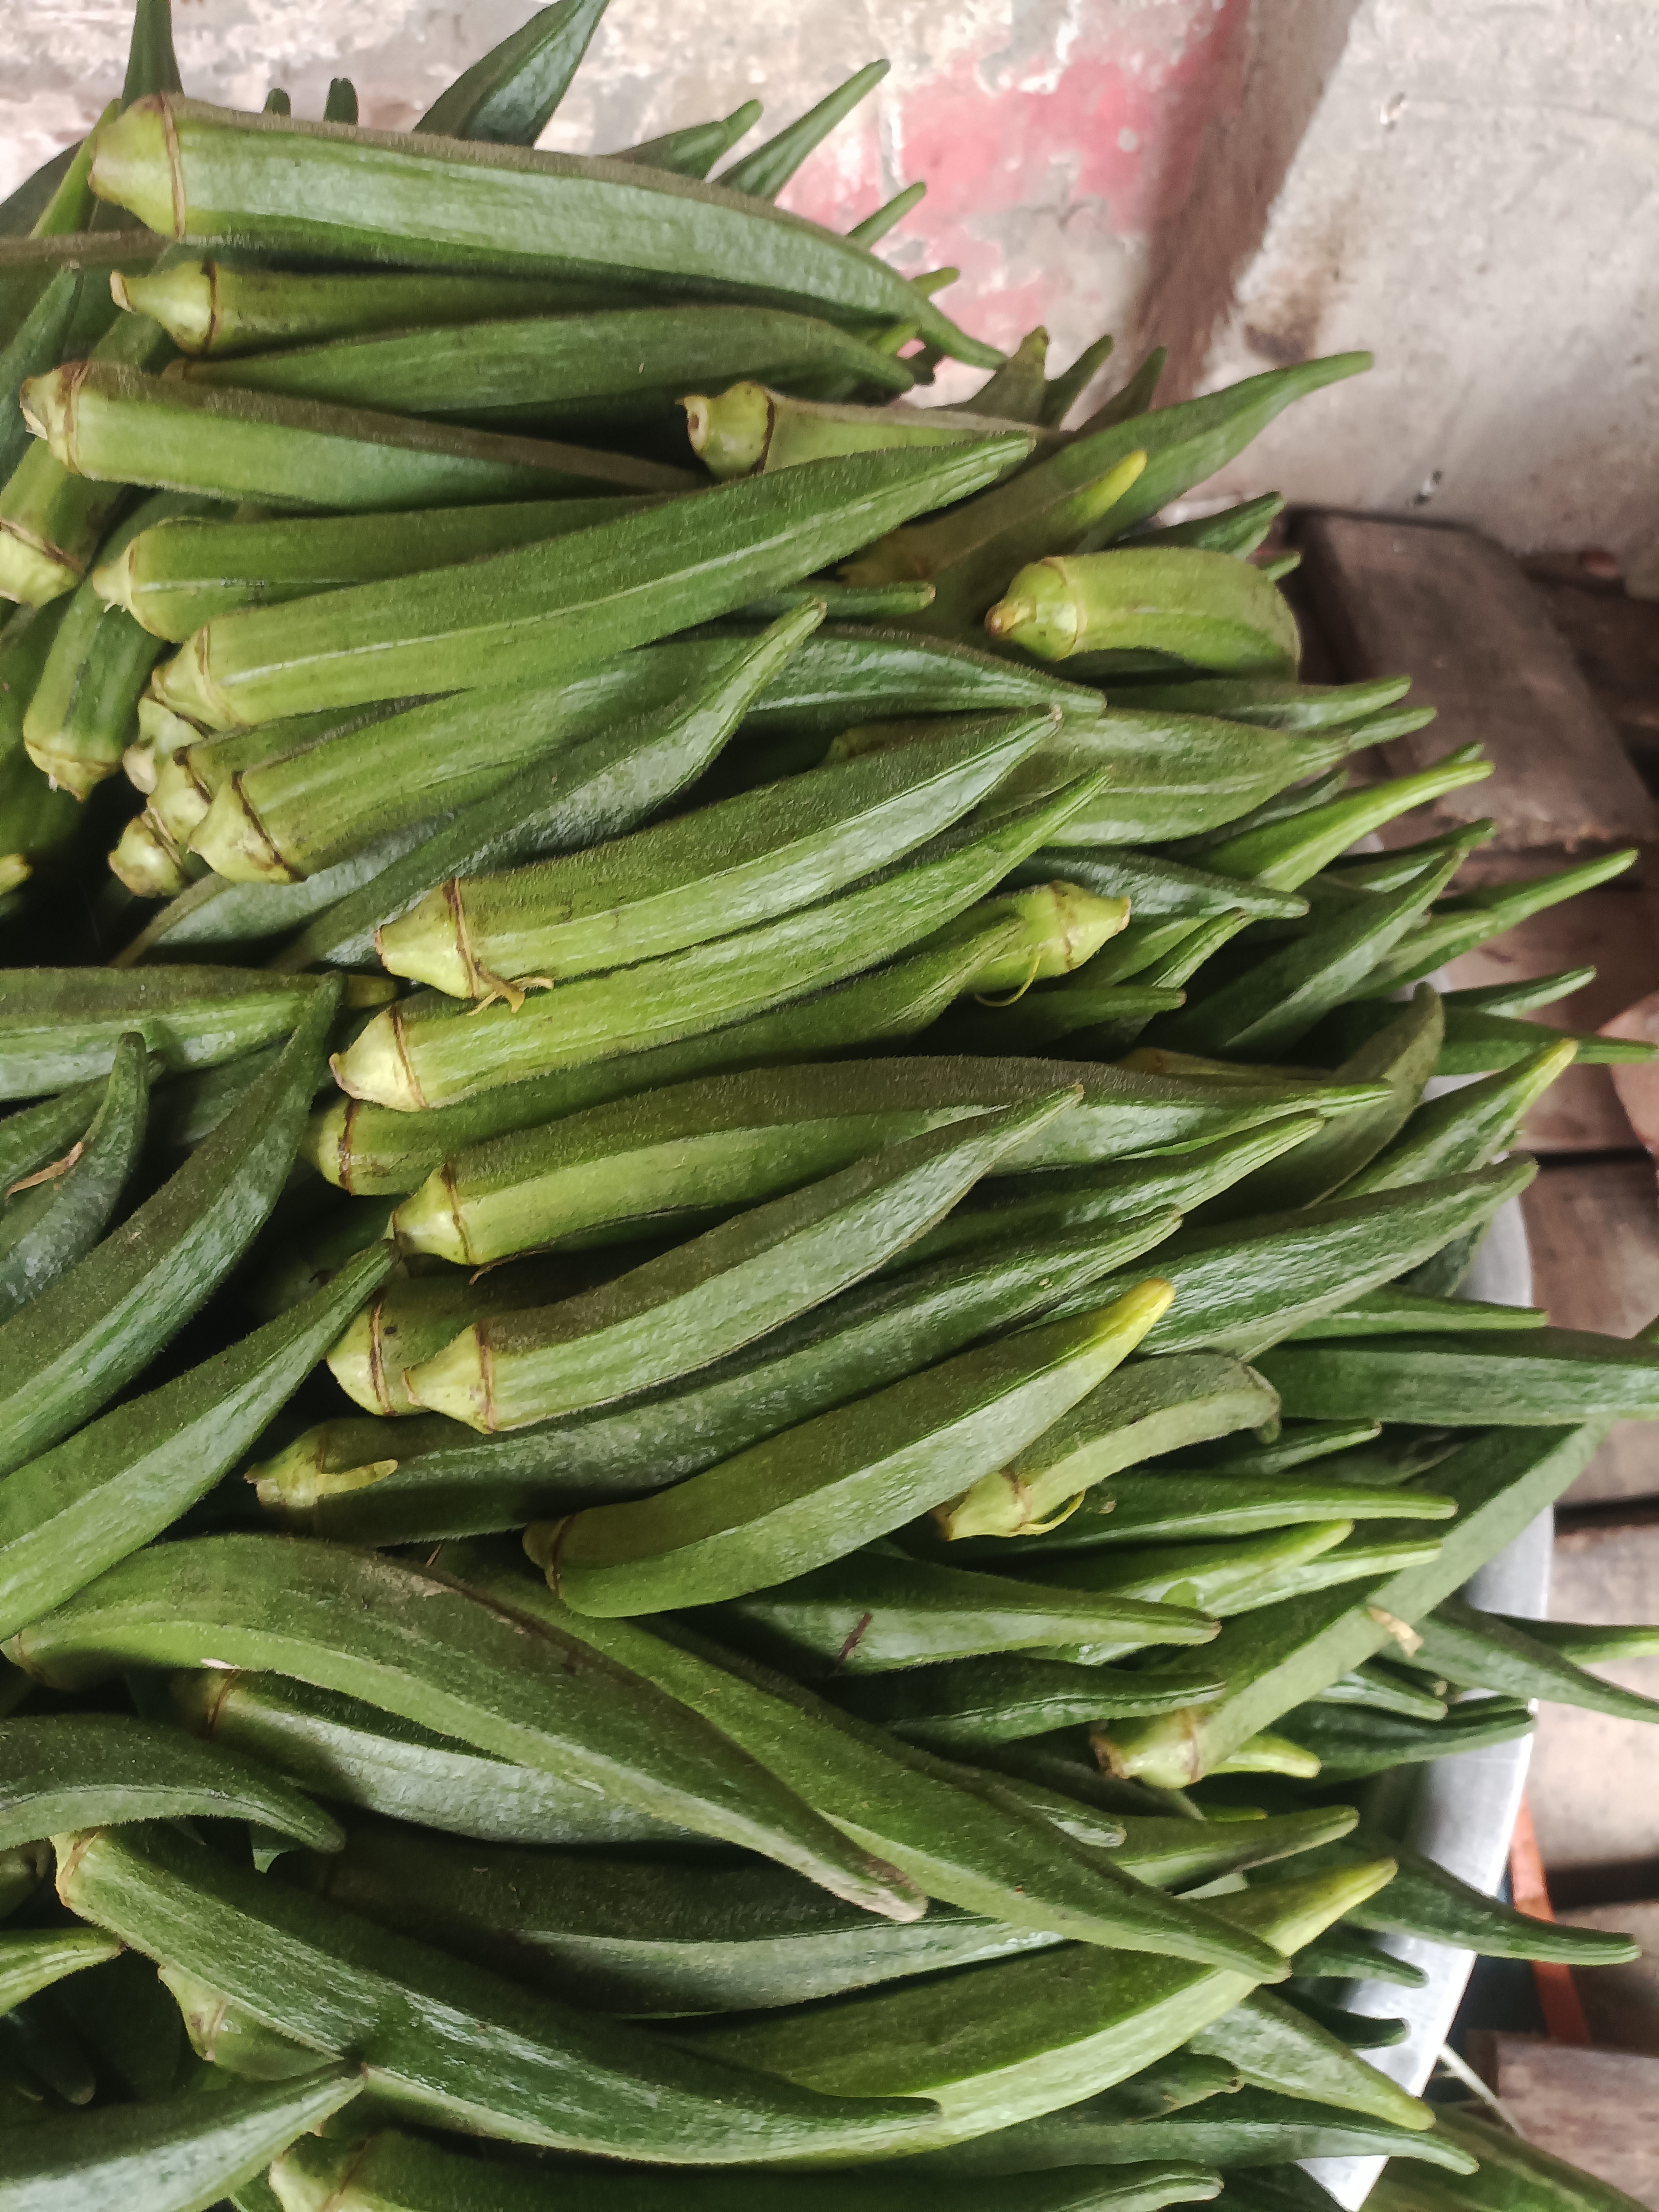
Label: Abelmoschus esculentus